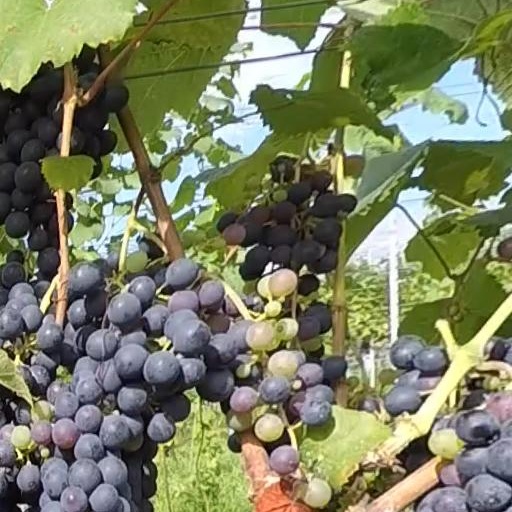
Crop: grape